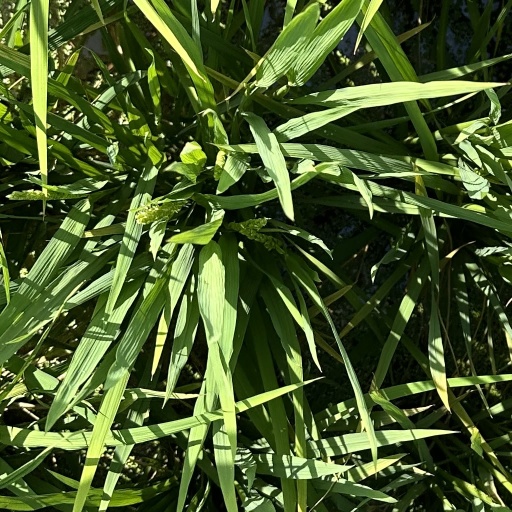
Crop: rice